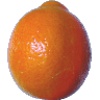
Label: Tangelo 1